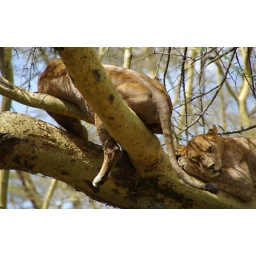
Sleepy lions in tree